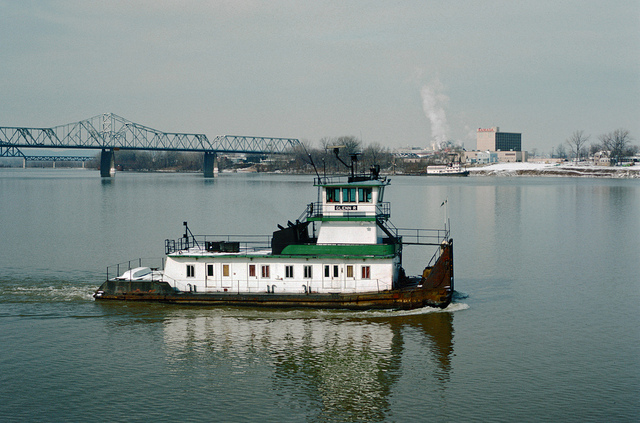
A white boat traveling across a body of water.

A boat in the water near a bridge.

a boat going down the river close to a bridge